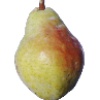
Label: Pear Williams 1